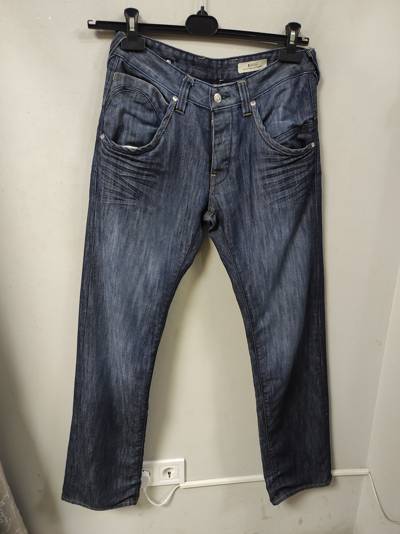
Waste category: clothes